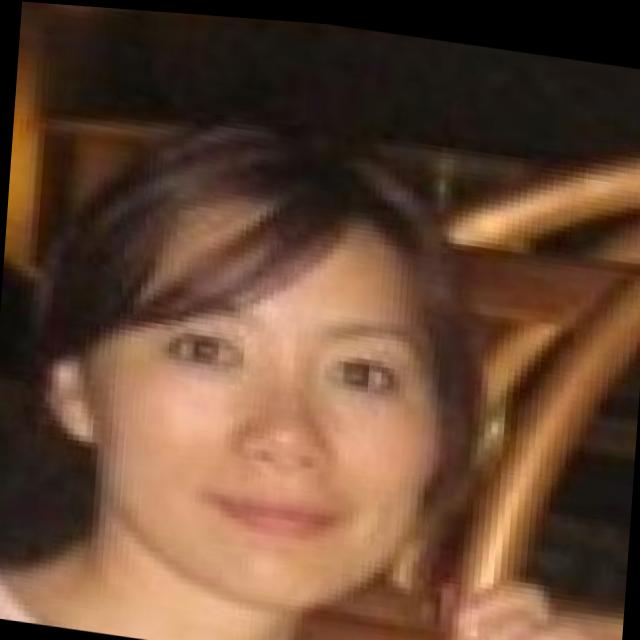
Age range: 21-44